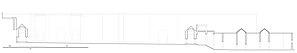
Coupe transversale de la place Lahdim. Du café des Idrissides au marché central
La place Lahdim est la plus célèbre place publique de Meknès. Elle a été aménagée entre 1672 et 1674 par le sultan Moulay Ismaïl. C'est un espace de 200 m sur 90 m entre le tissu ancien de la médina et la nouvelle cité impériale construite par le sultan.